Abell 1201 BCG

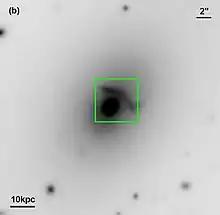
Detail from a full-scale image of Abell 1201 BCG taken by MUSE with the gray-scale modified to reveal the tangential arc

Detailed models of the lens mass distribution, starlight and stellar kinematics indicates that the galaxy cluster's dark halo has a shallow inner density gradient and perhaps a soft dark matter core. At face value, this is incompatible with the dark matter cusp predicted by collisionless cold dark matter theories, and adds to evidence that dark matter experiences additional non-gravitational forces.